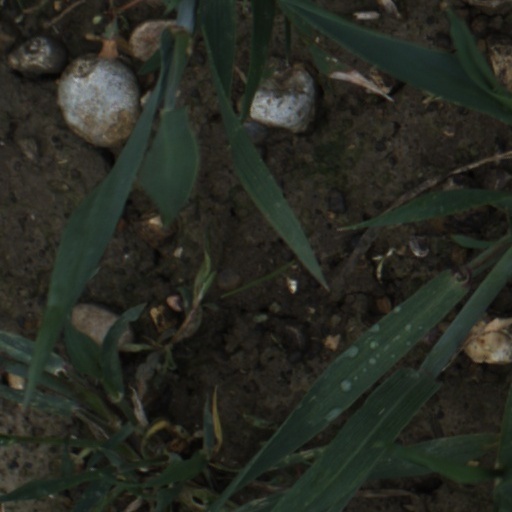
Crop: wheat